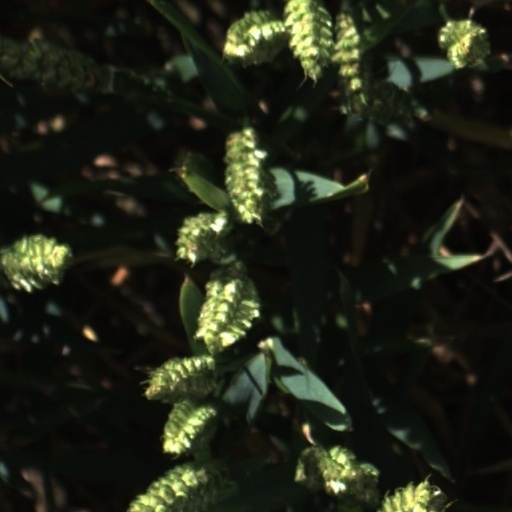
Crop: wheat